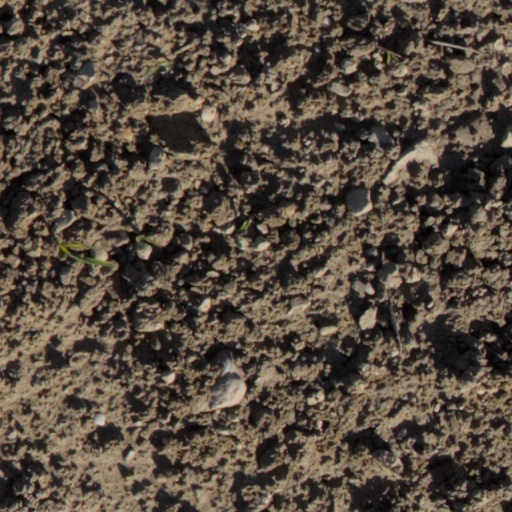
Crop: wheat